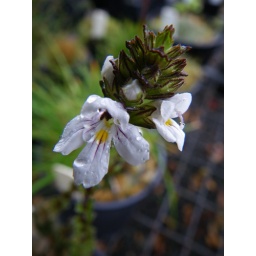
This plant came up in a pot in the RTBG Nursery